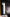
Number: 1